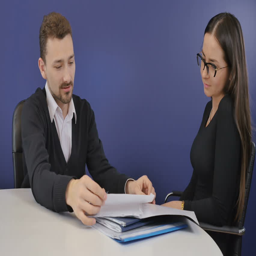
the director looks through a resume of new worker on job interview